Rwandan cuisine

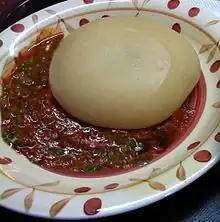
Ugali with stew

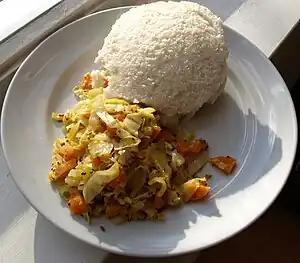
A plate of "ugali" and cabbage

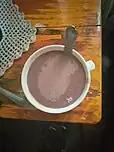
Igikoma

Various dishes have developed from the range of basic foods consumed. "Ugali" (or "bugali"), eaten throughout sub-Saharan Africa, is a paste made from maize and water to form a porridge-like consistency. "Isombe" is made from mashed cassava leaves and served with meat or fish.